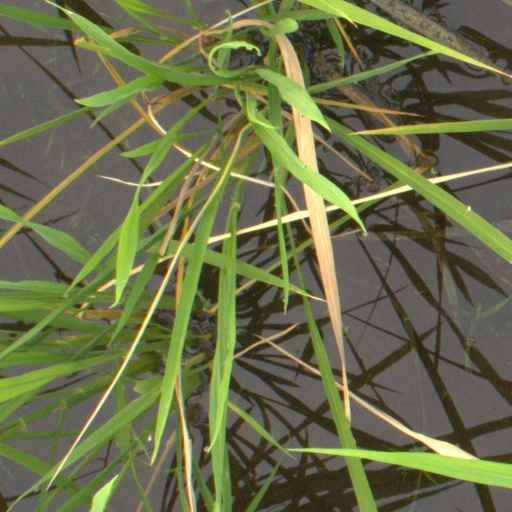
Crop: rice